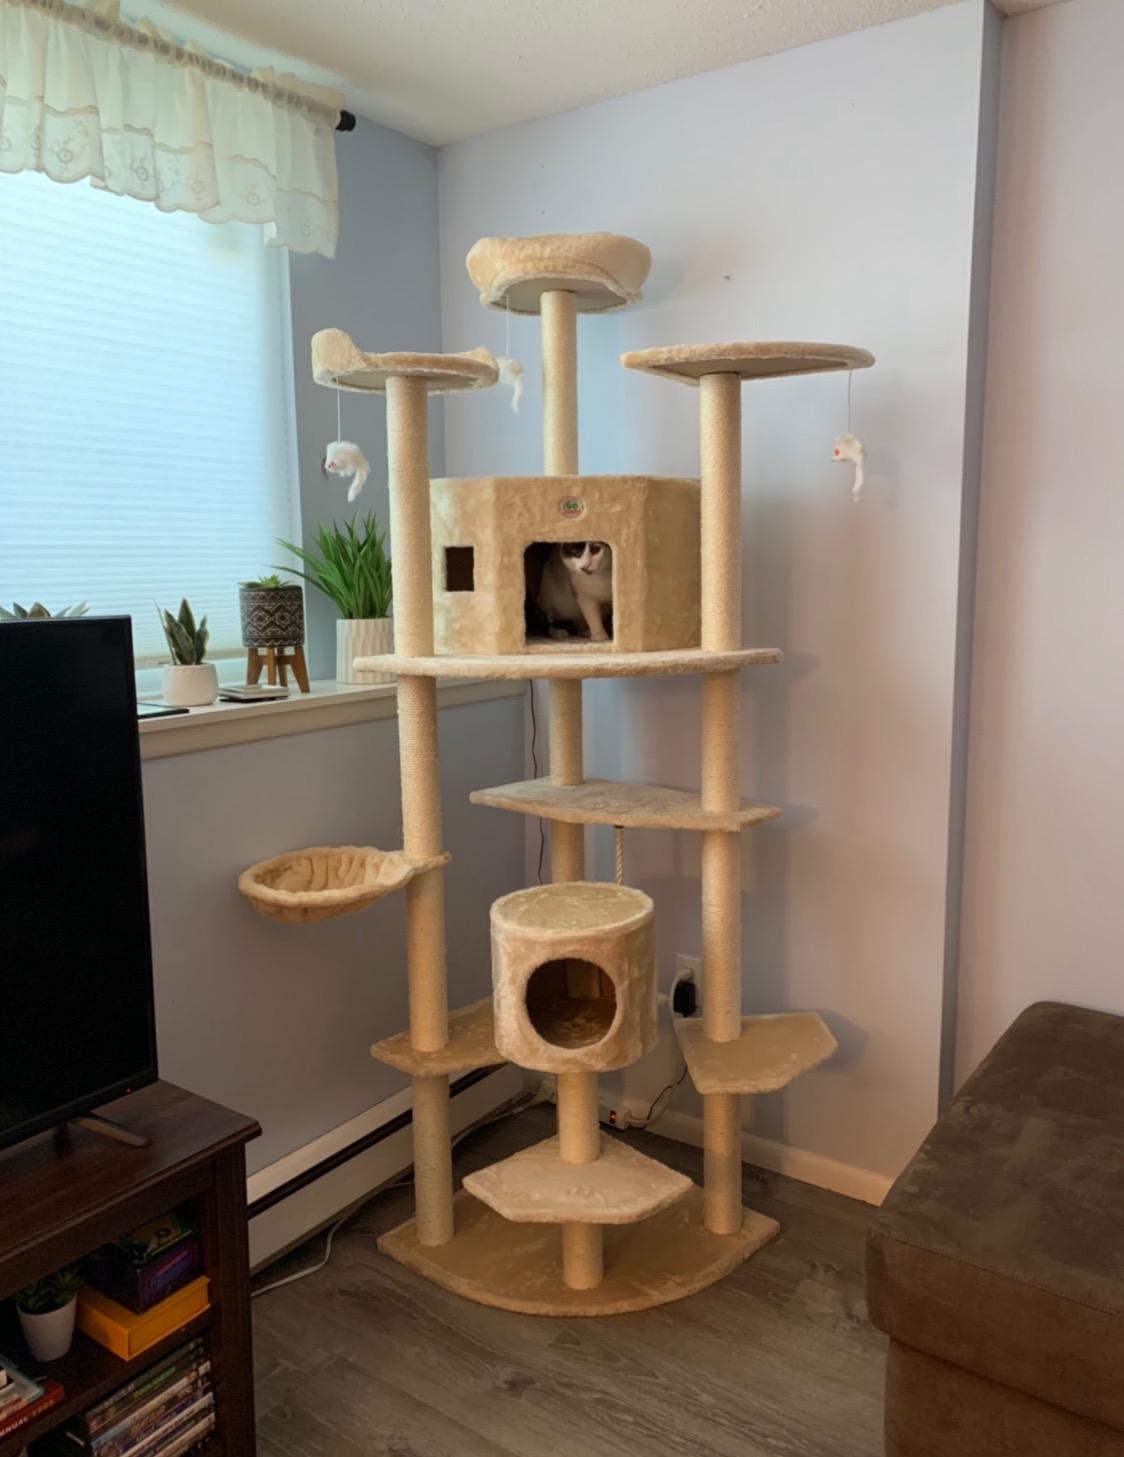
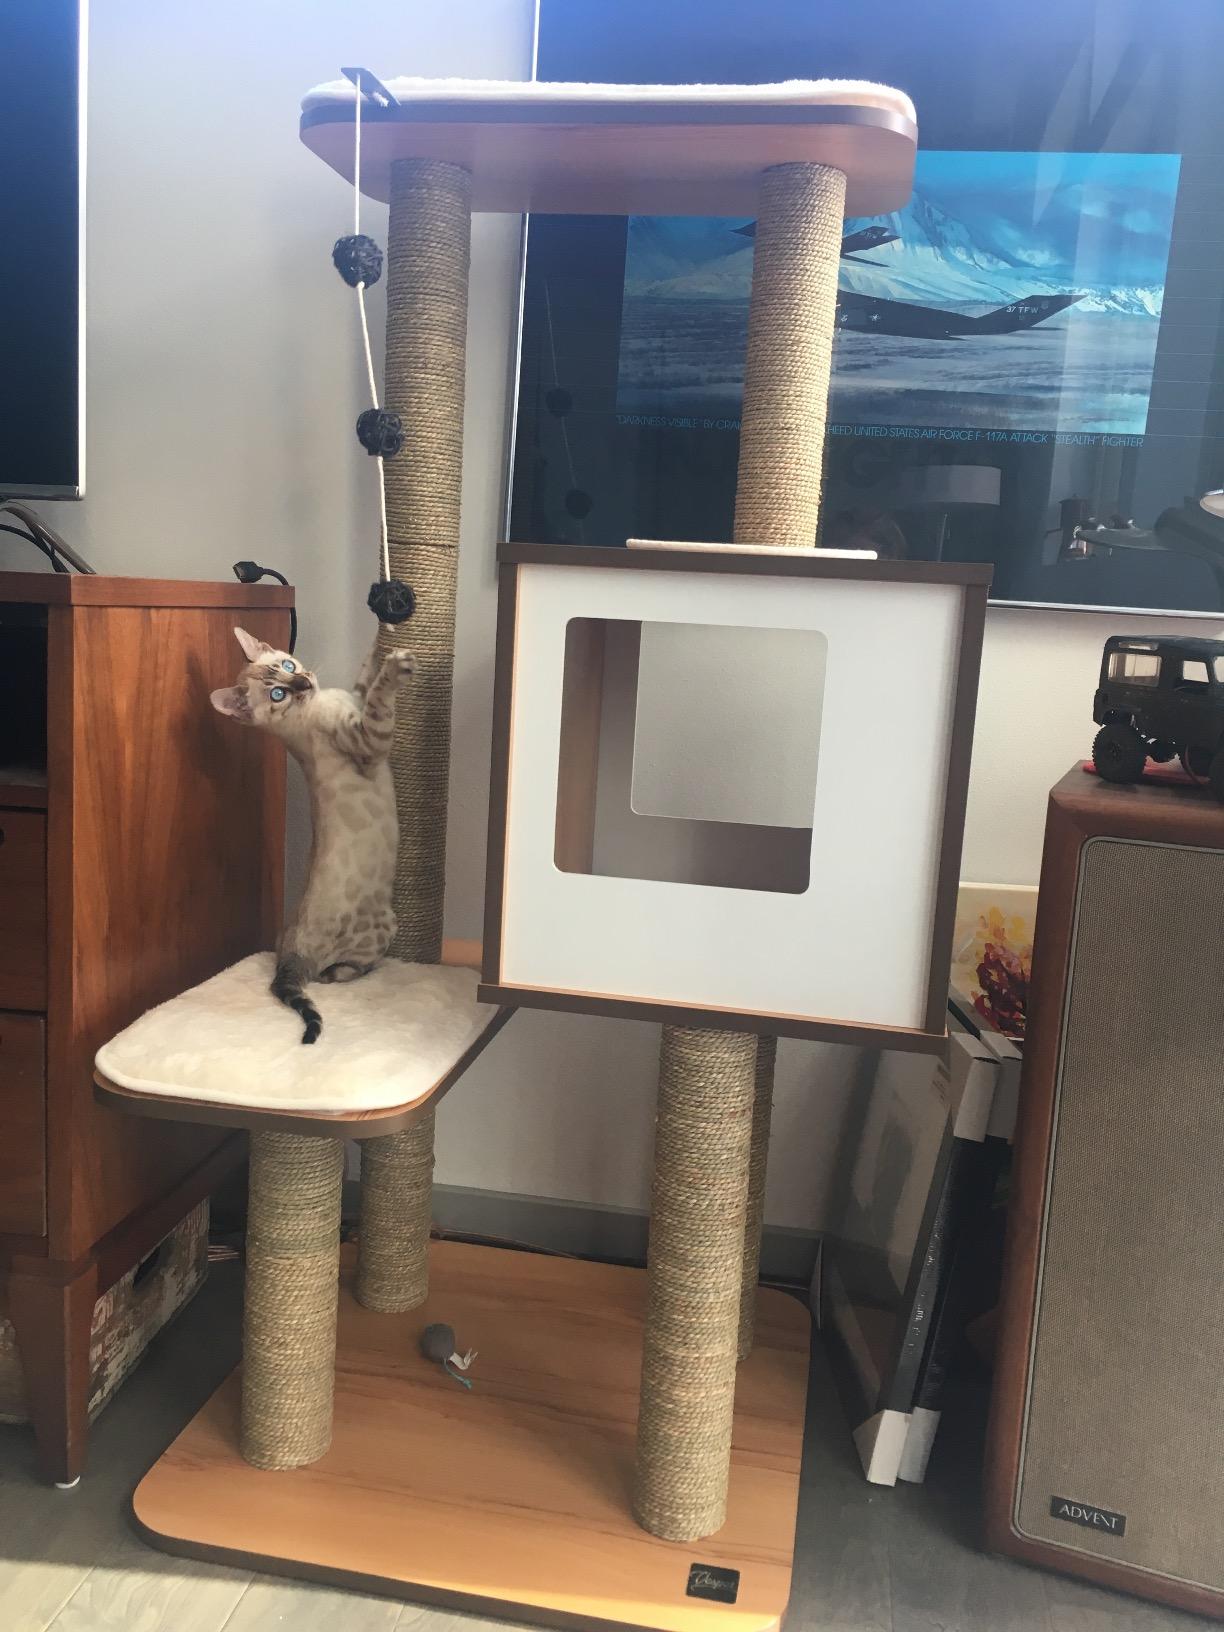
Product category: items_cat tree
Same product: no